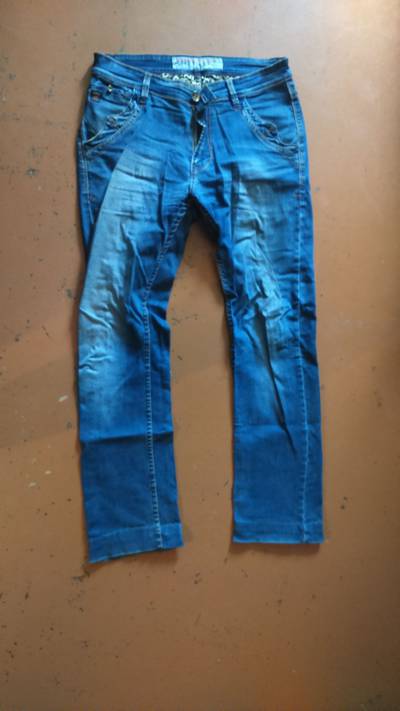
Waste category: clothes